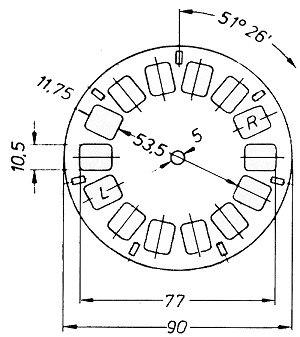
Le View-Master, parfois Sawyer's View-Master, est un dispositif commercialisé dès la fin des années 1930 par la société Sawyer's Photo Services, permettant de visionner des images en stéréoscopie, à partir de « bobines » se présentant sous forme de disques.